Hero Honda Ambition

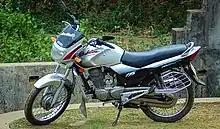
Ambition 135 2004 Facelifted Model (CBZ inspired Front Fairing Model)

The bike was launched to fill the gap between "100cc" and "150cc". Instead of launching a "125cc" motorcycle, Hero Honda launched something powerful yet fuel efficient. T This Bike equipped with Keihin Conventional CV Carburetor and Complies (Euro 1 or BS1) Bharat stage 1 (Phase 2) emission norms Bharat stage emission standards. The concept of Hero Honda in this motorcycle is it should be more powerful than "125cc" motorcycles and more Fuel efficient than "150cc" Motorcycles. The fairing of the bike was also scaled from the Hero Honda CBZ, However, the manufacturer failed to sell the expected number of units so the company revised and updated a facelift model in 2004 by changing conventional round headlamp design to the CBZ fairing. Despite this, it failed to sell the expected number of units and the bike was discontinued in 2005. It failed due to its price, which was costlier than its competitors bikes at that time. After this failure, Hero Honda updated the Ambition as an all new Hero Honda Achiever which shared only part of the side and tail panels set with same CBZ Xtreme Engine and Honda Unicorn engine.